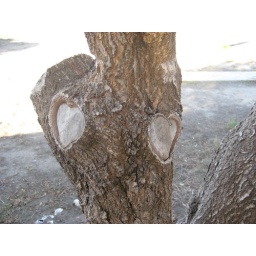
happy valentines day. carving in a tree next to our picnic table